Raid (1947 film)

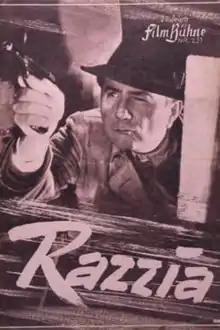

Raid is a 1947 German crime film directed by Werner Klingler and starring Paul Bildt, Agathe Poschmann, and Claus Holm. It was made as a cautionary tale about the black market in postwar Berlin.